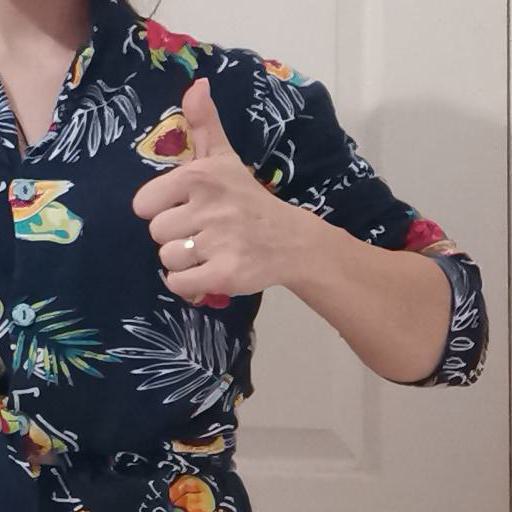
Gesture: like